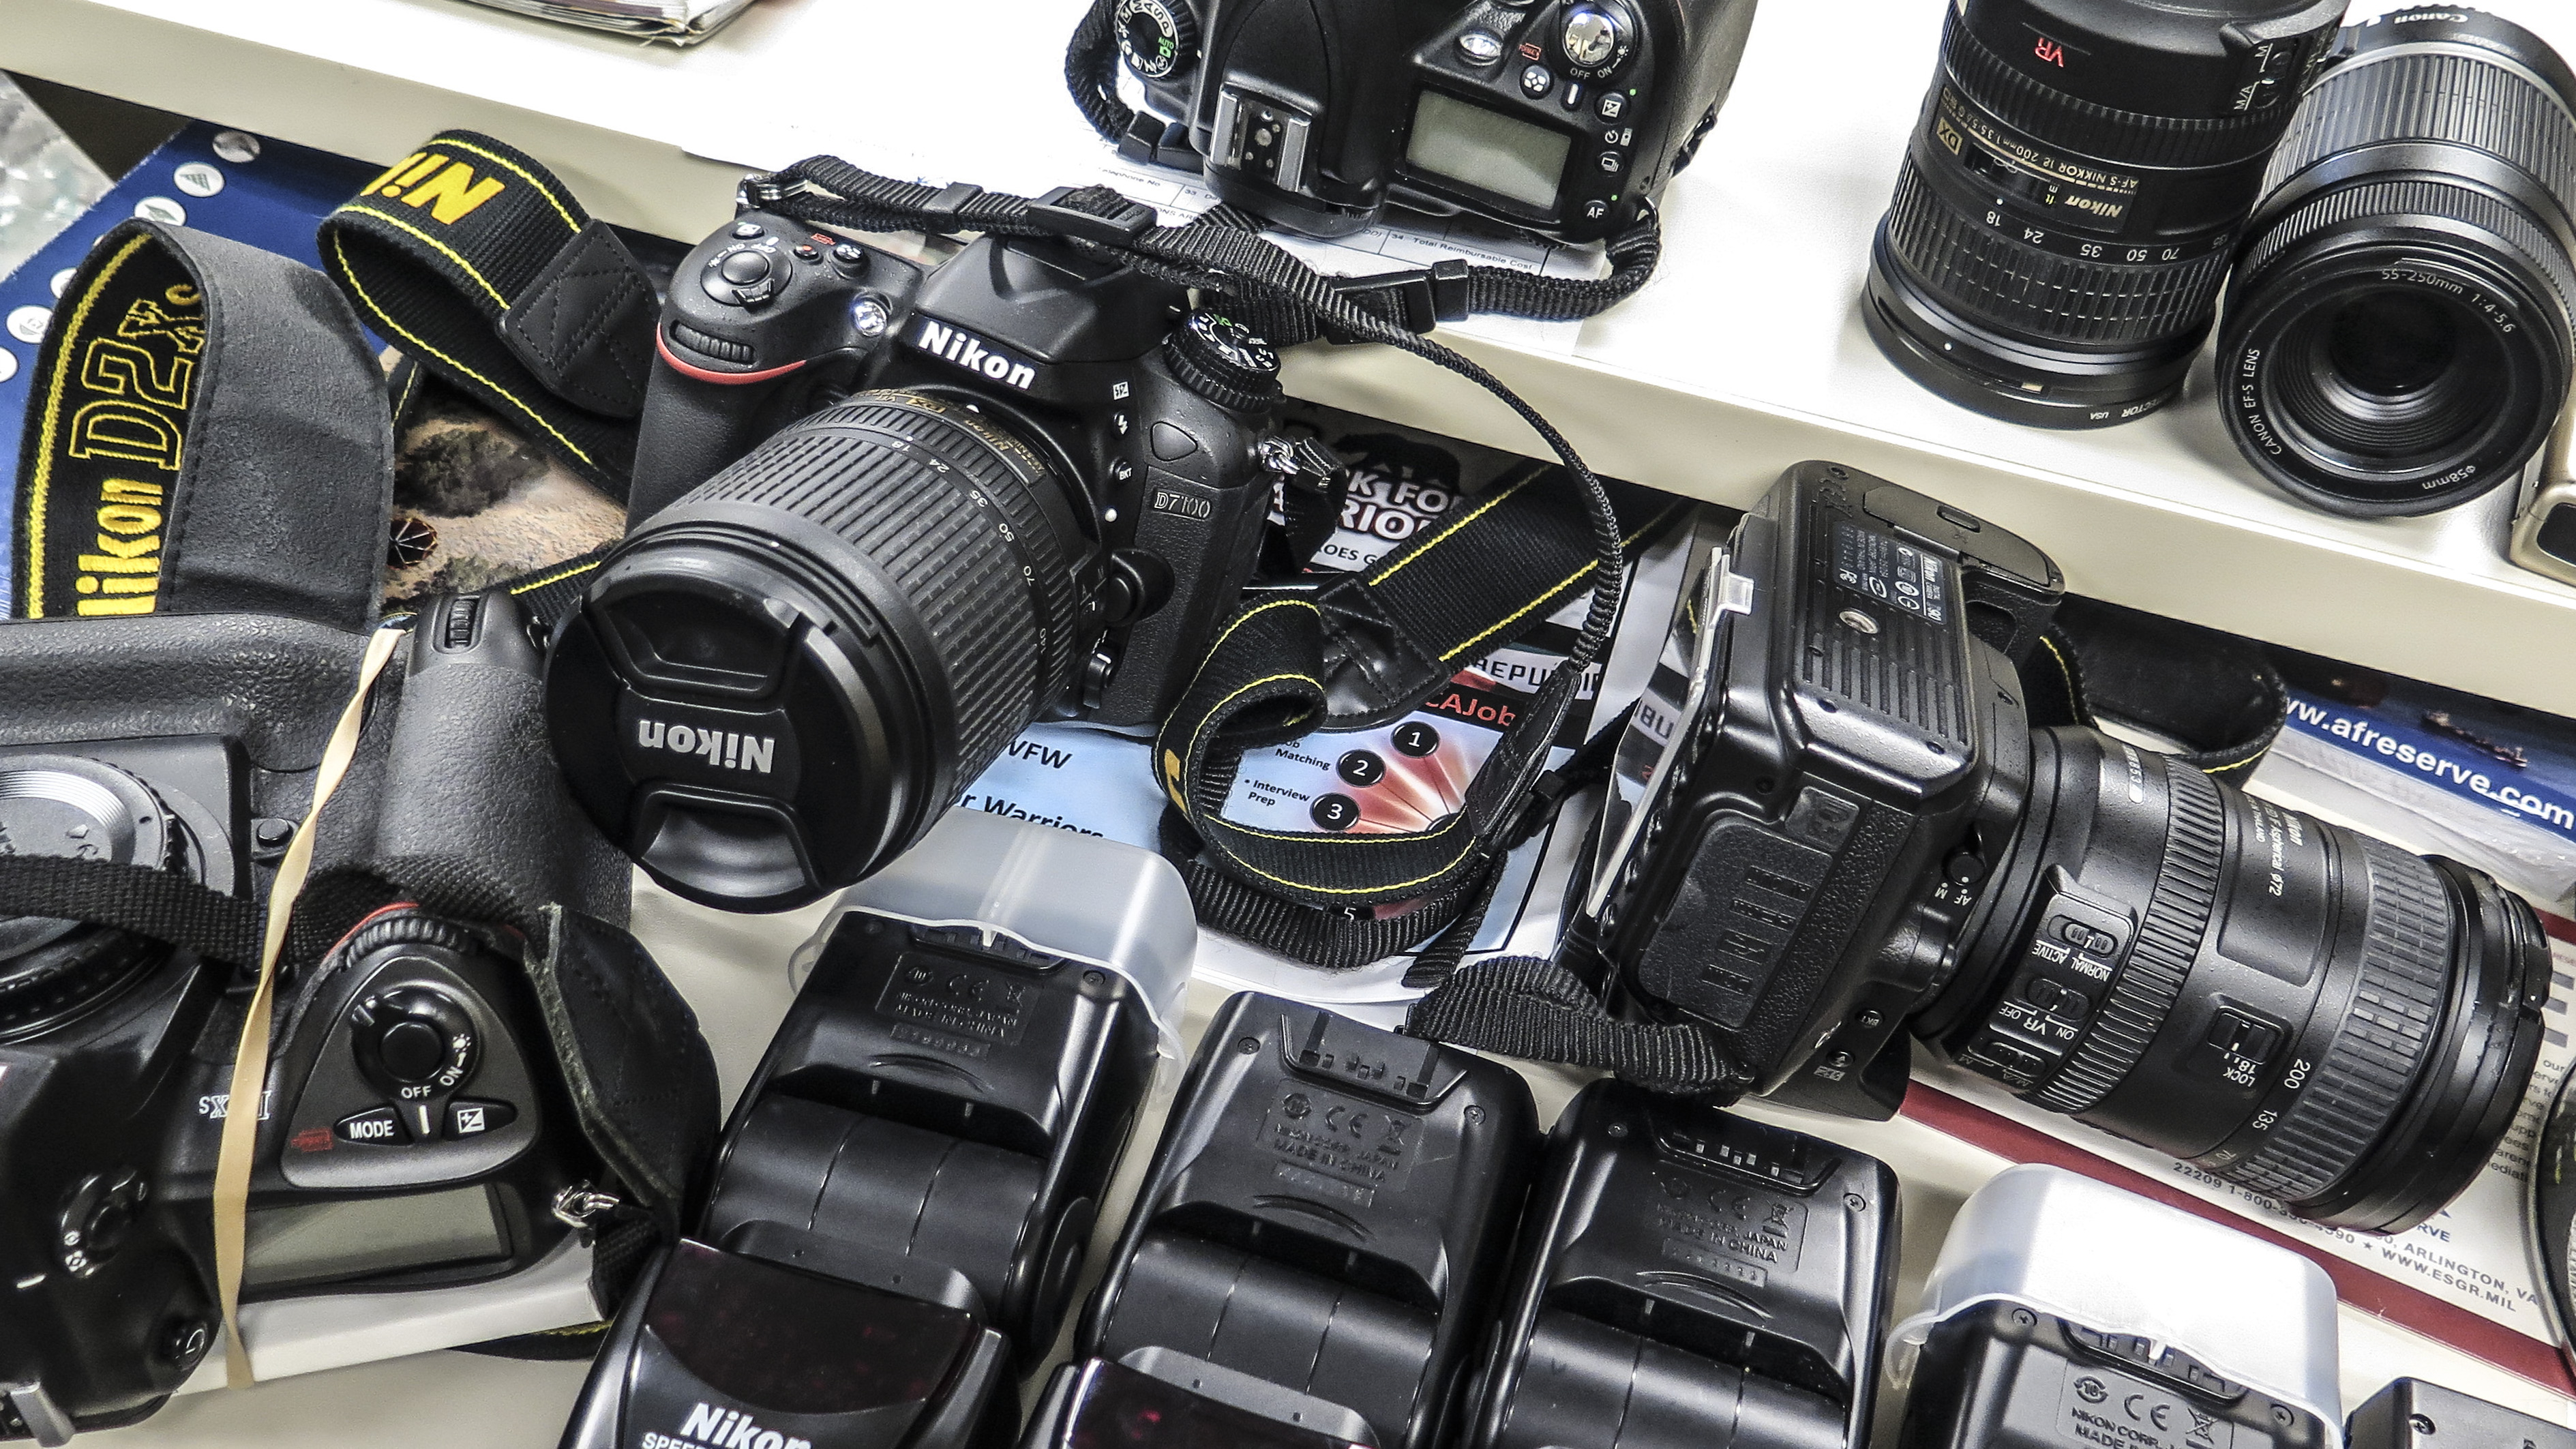
car, camera, wheel, vehicle, nikon, reflex camera, supercar, digital camera, engine, sb700, d90, digital slr, automobile make, single lens reflex camera, cameras optics